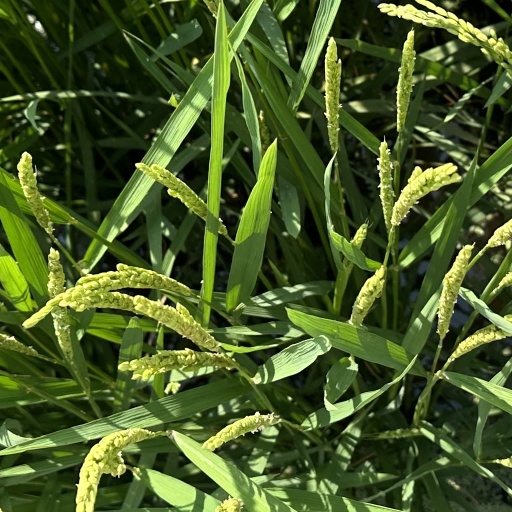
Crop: rice